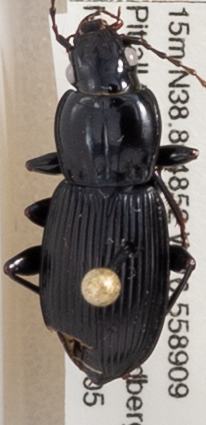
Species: Pterostichus coracinus
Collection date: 2019-09-26
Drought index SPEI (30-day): -1.928
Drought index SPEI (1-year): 1.16
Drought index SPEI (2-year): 2.09